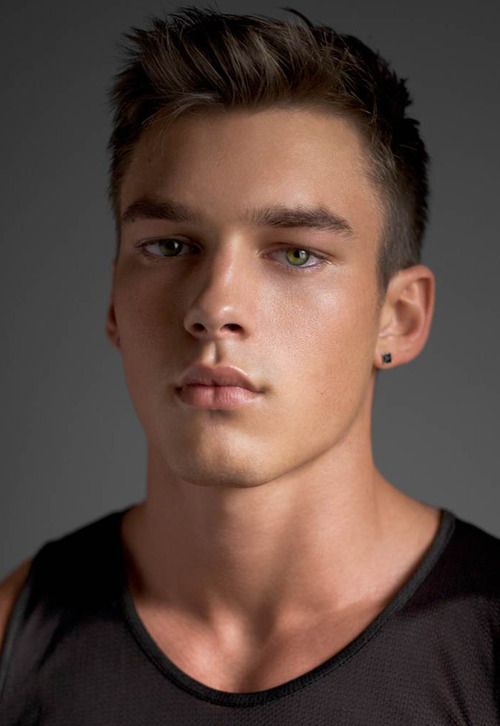
Portrait style: Real Portrait